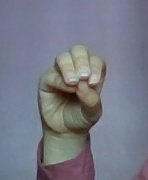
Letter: ha